Alexander Knyazev

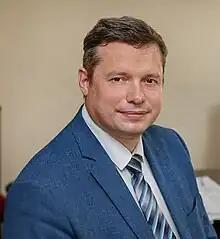

Alexander Knyazev (born 19 July 1976) is a Russian crystal chemist and physical chemist, Professor of the Lobachevsky University, Dean of the Chemical Faculty. Head of the Department of Medicinal Chemistry, Head of the postgraduate research school "New materials based on inorganic compounds." He graduated from the Faculty of Chemistry, Lobachevsky University (1998) and PhD (2000), Doctor of Chemistry (2009), academic rank of professor (2011).